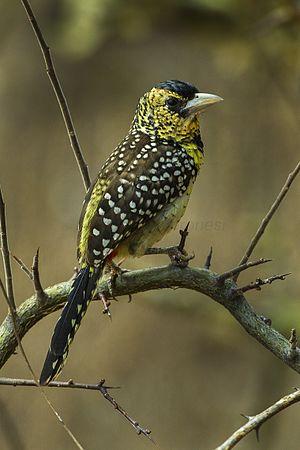
Le Barbican d'Arnaud est une espèce d'oiseau de la famille des Lybiidae.